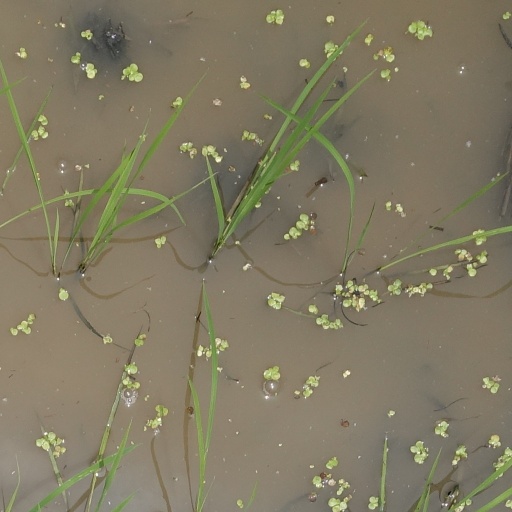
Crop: rice